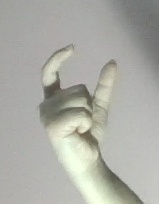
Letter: nun